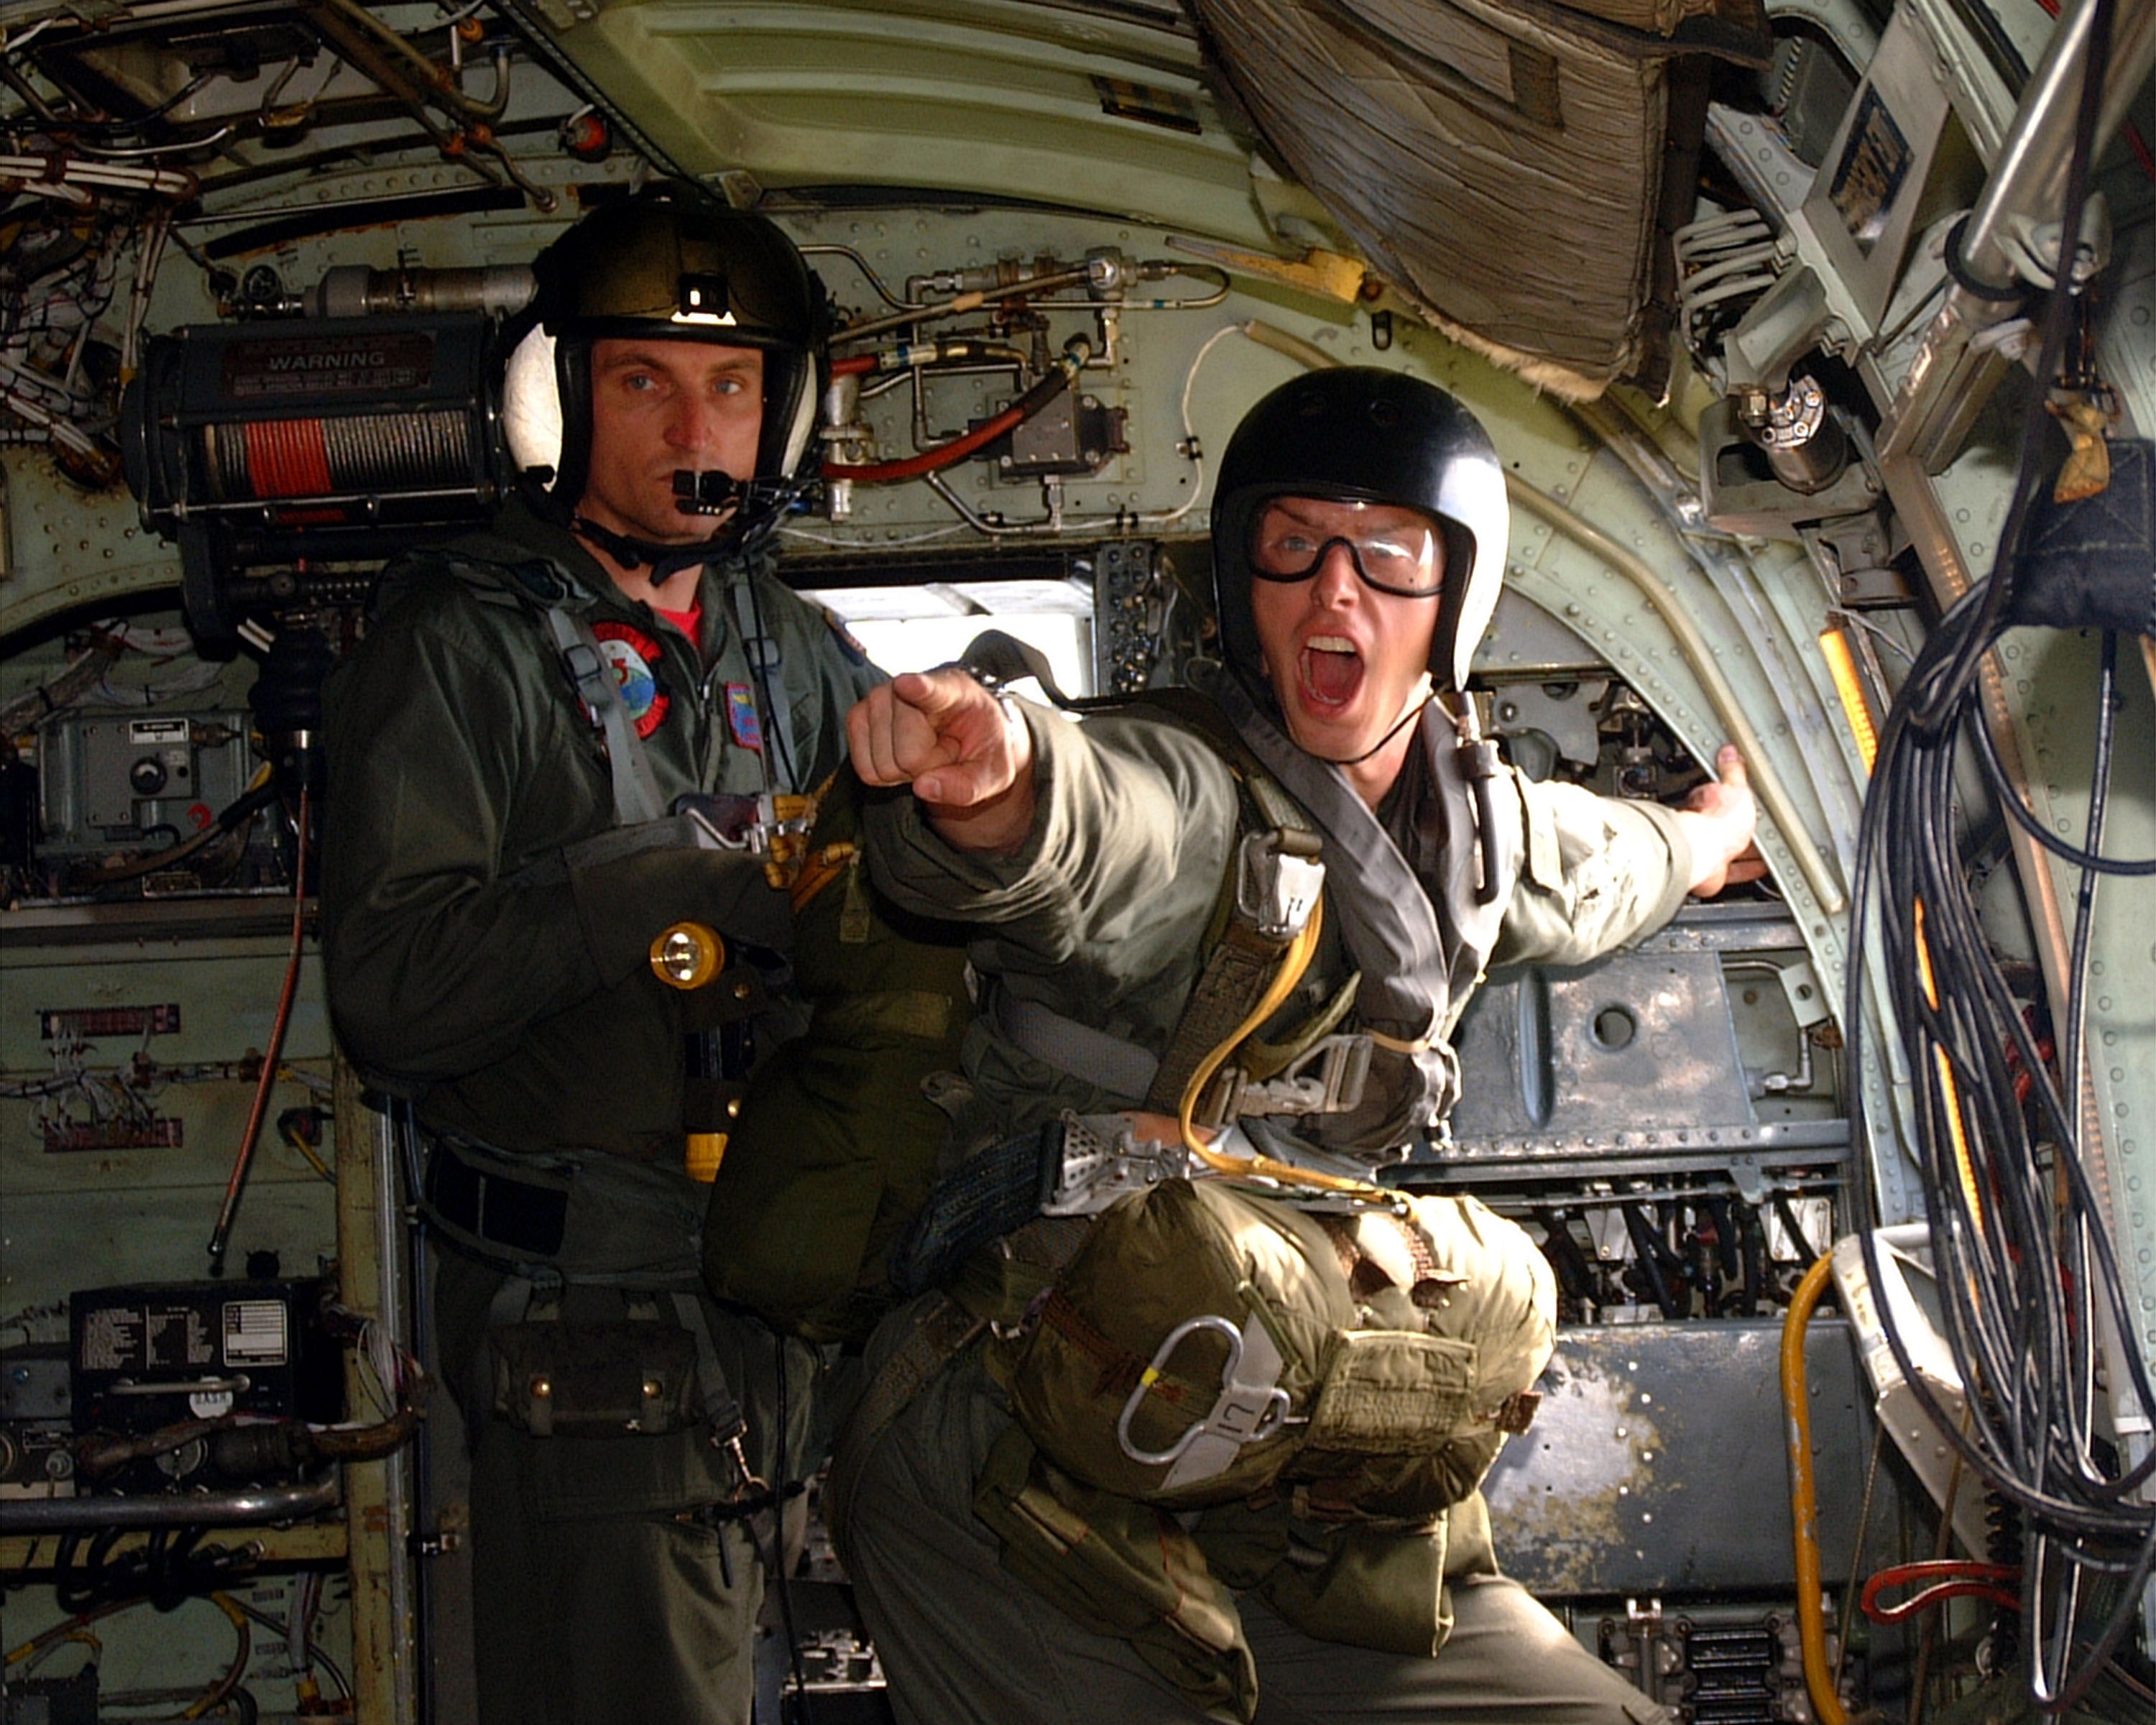
hand, person, jump, aircraft, show, profession, parachute, men, fear, use, helm, soldiers, screenshot, personal, parachutist, fighter aircraft